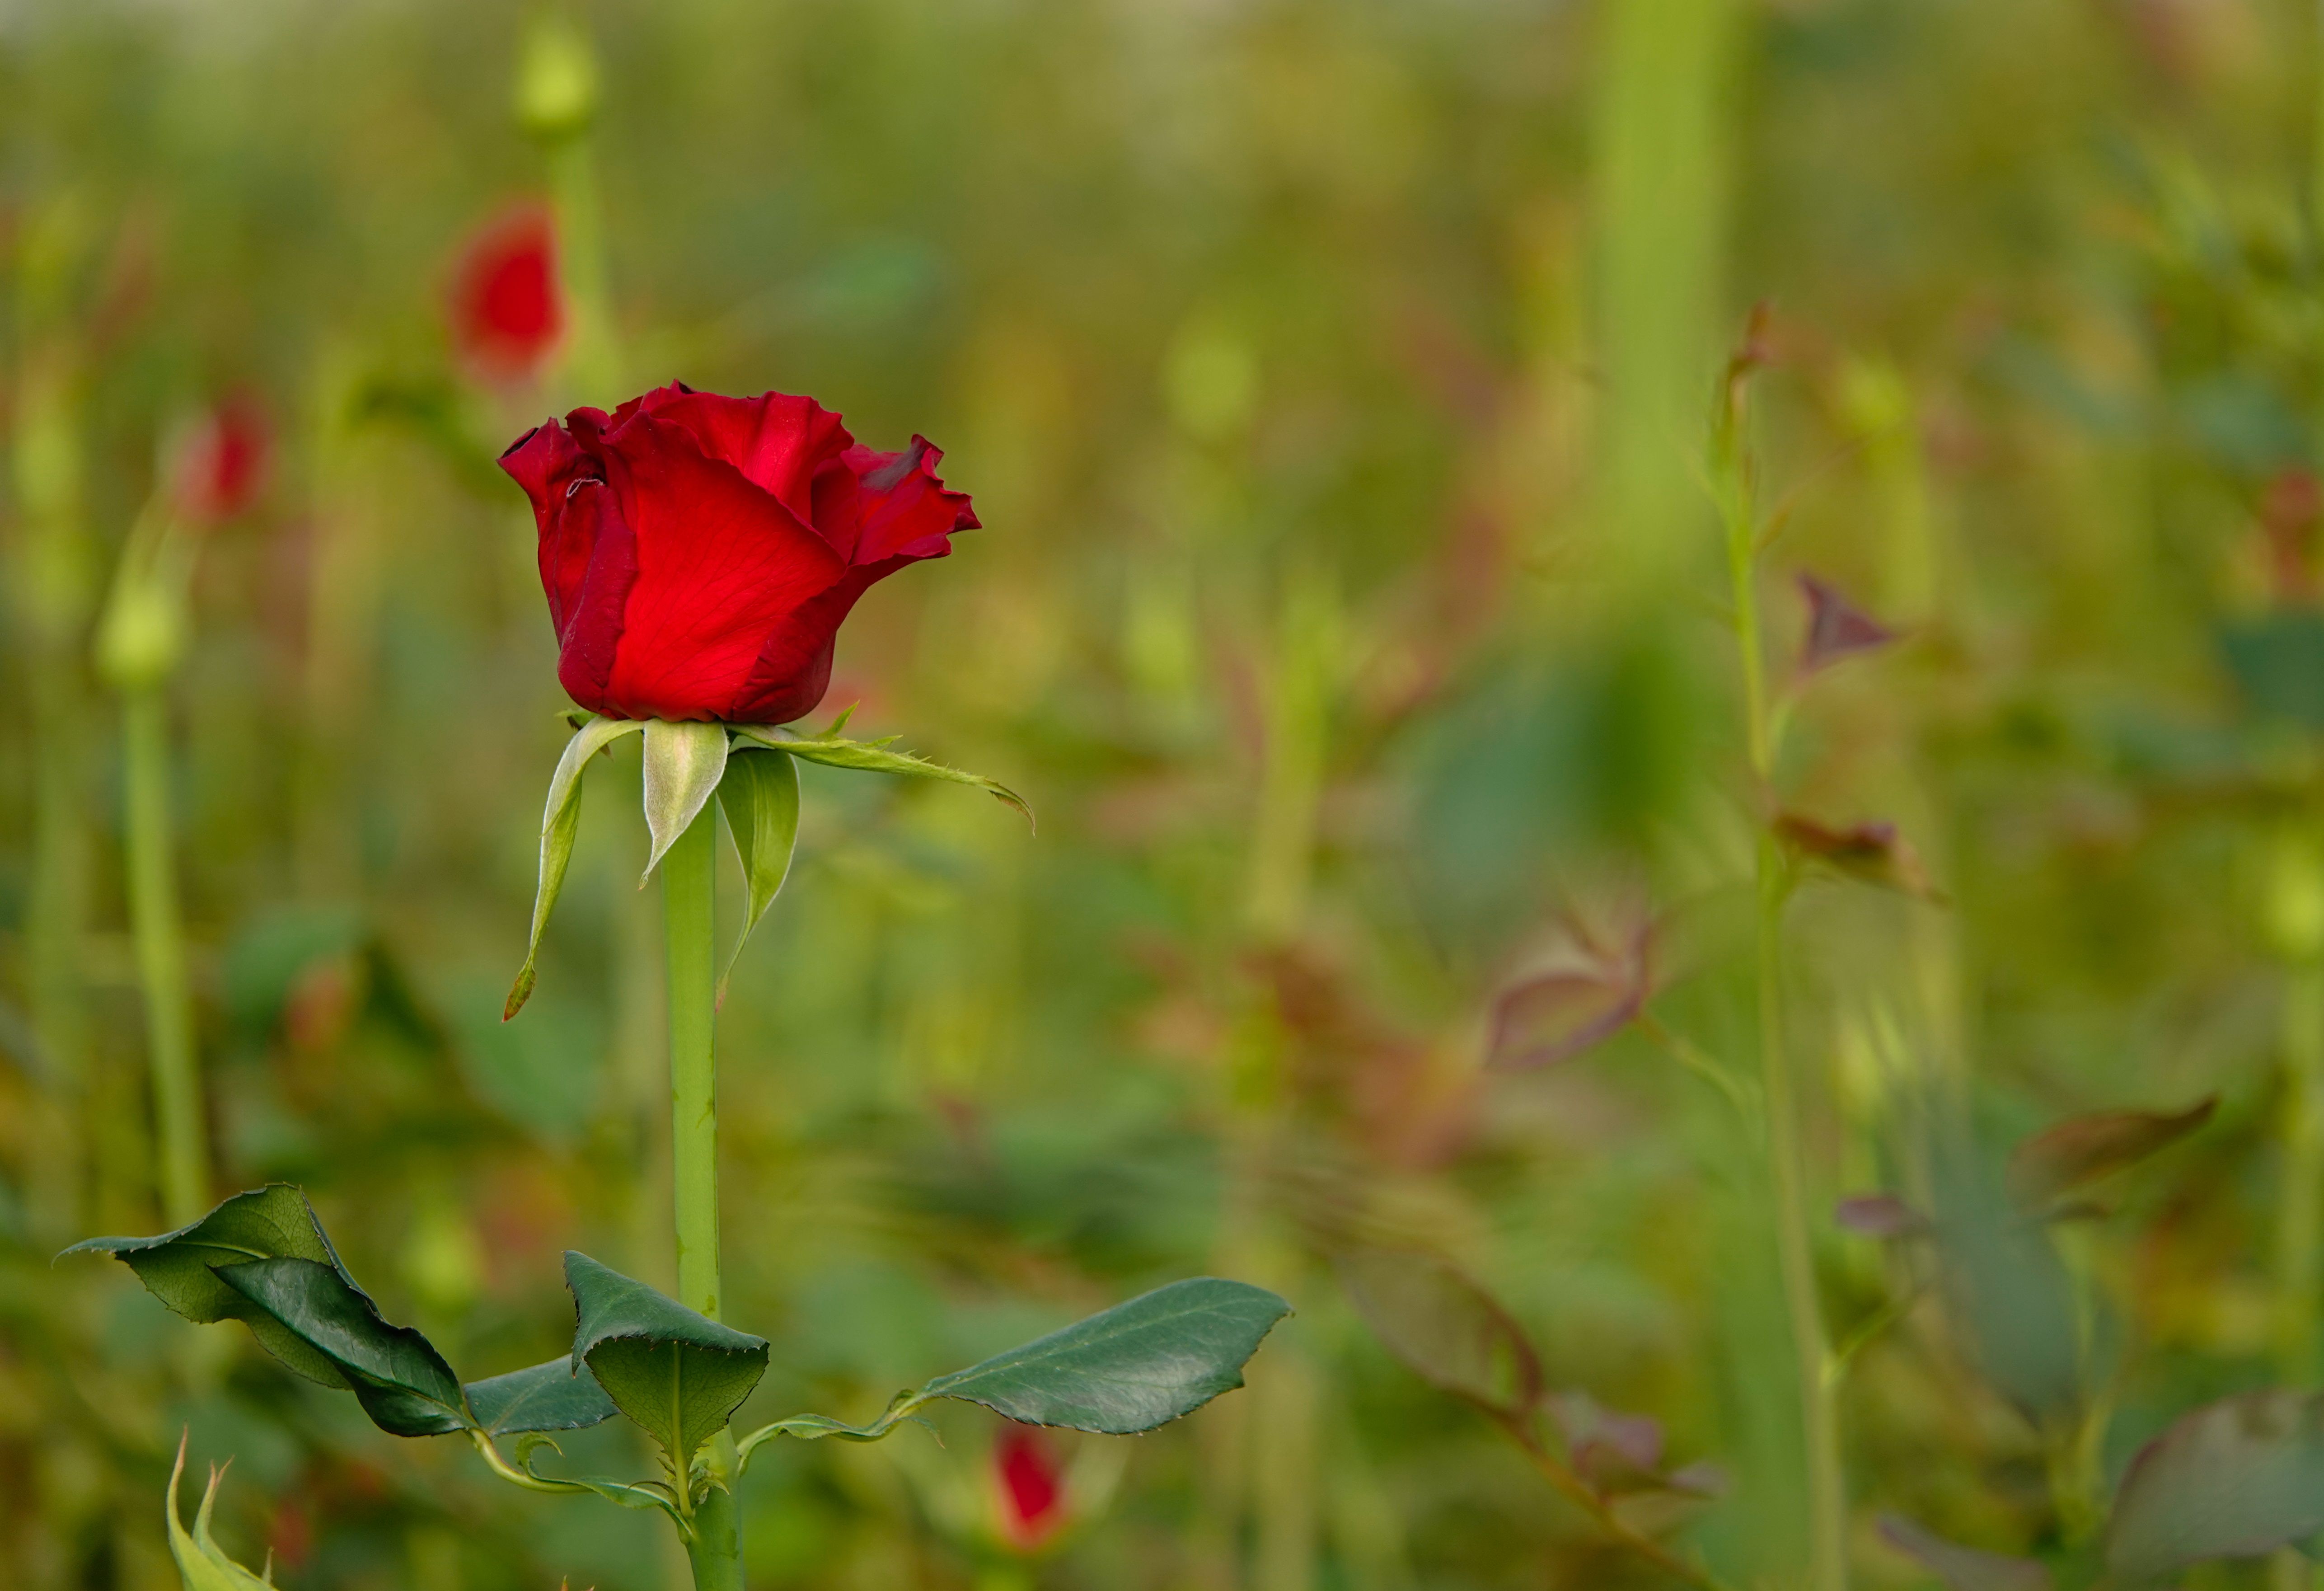
Flower
A red flower in the foreground of the picture against a blurred background seems to be many plants and crops.
A close-up shot in natural daylight in portrait photography style against a blurred background. The mood is enjoyable. The atmosphere is natural. The lighting is clear. The deep red of the petals contrasts with the background greens.
Labels: Flower, Plant, Rose, Petal, Leaf, Bud, Sprout, Geranium, Leaves, blurred Background
Camera: SONY DSC-RX10M4
Lens: 8.8-220.0 mm f/2.4-4.0
Aperture: F4
Exposure: 1/320 sec
ISO: 100
Focal length: 146.8 mm